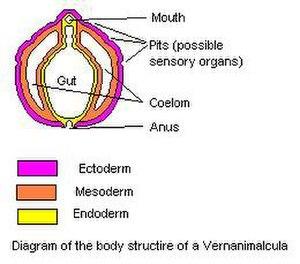
Vernanimalcula est un genre éteint de vers, considéré comme le plus ancien représentant du sous-règne des animaux à symétrie bilatérale. Il a vécu au cours de l’Édiacarien, il y a entre 635 et 540 Ma environ.